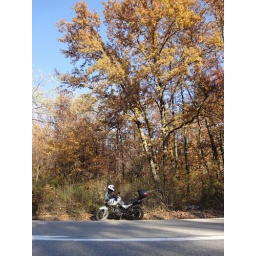
tiger under a tree